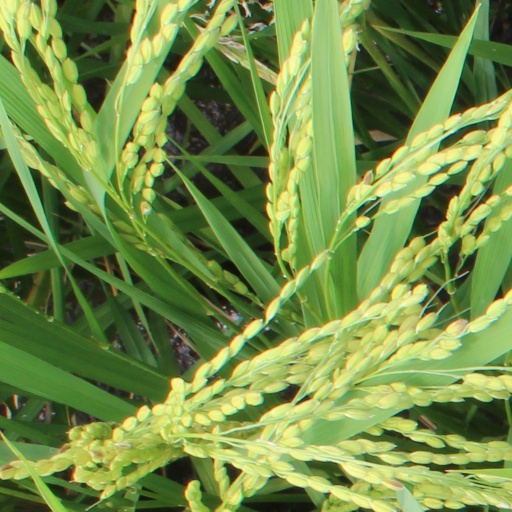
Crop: rice